Ironsword: Wizards & Warriors II

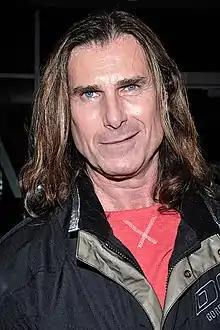
Fabio in 2014. For "Ironsword"s front cover, he posed bare-chested and without armor, which Ste Pickford found unsuitable for a game about a knight.

"Ironsword: Wizards & Warriors II" was first unveiled in North America as part of the 1989 Winter Consumer Electronics Show in Las Vegas, Nevada and was displayed with other games to be released later that year by Acclaim. It was mentioned as a future game in the May 1989 premiere issue of video gaming magazine "Electronic Gaming Monthly". It was also covered in "GamePro"s premiere issue the same month. Finally, it was previewed by "Nintendo Power" in its July–August 1989 issue.